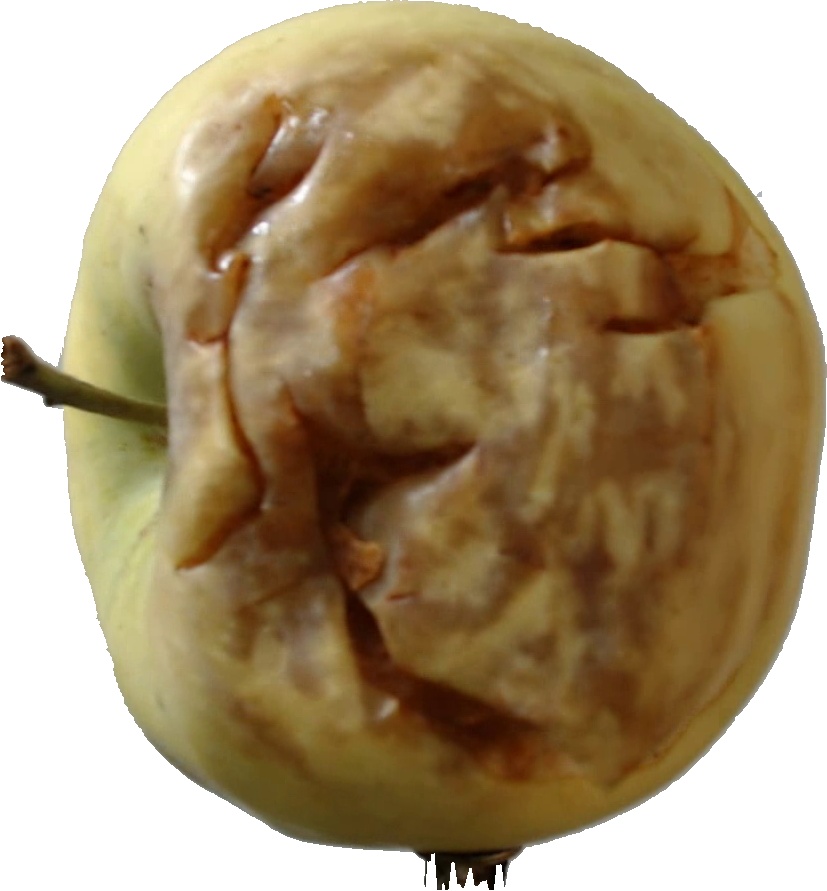
Label: apple_hit_1